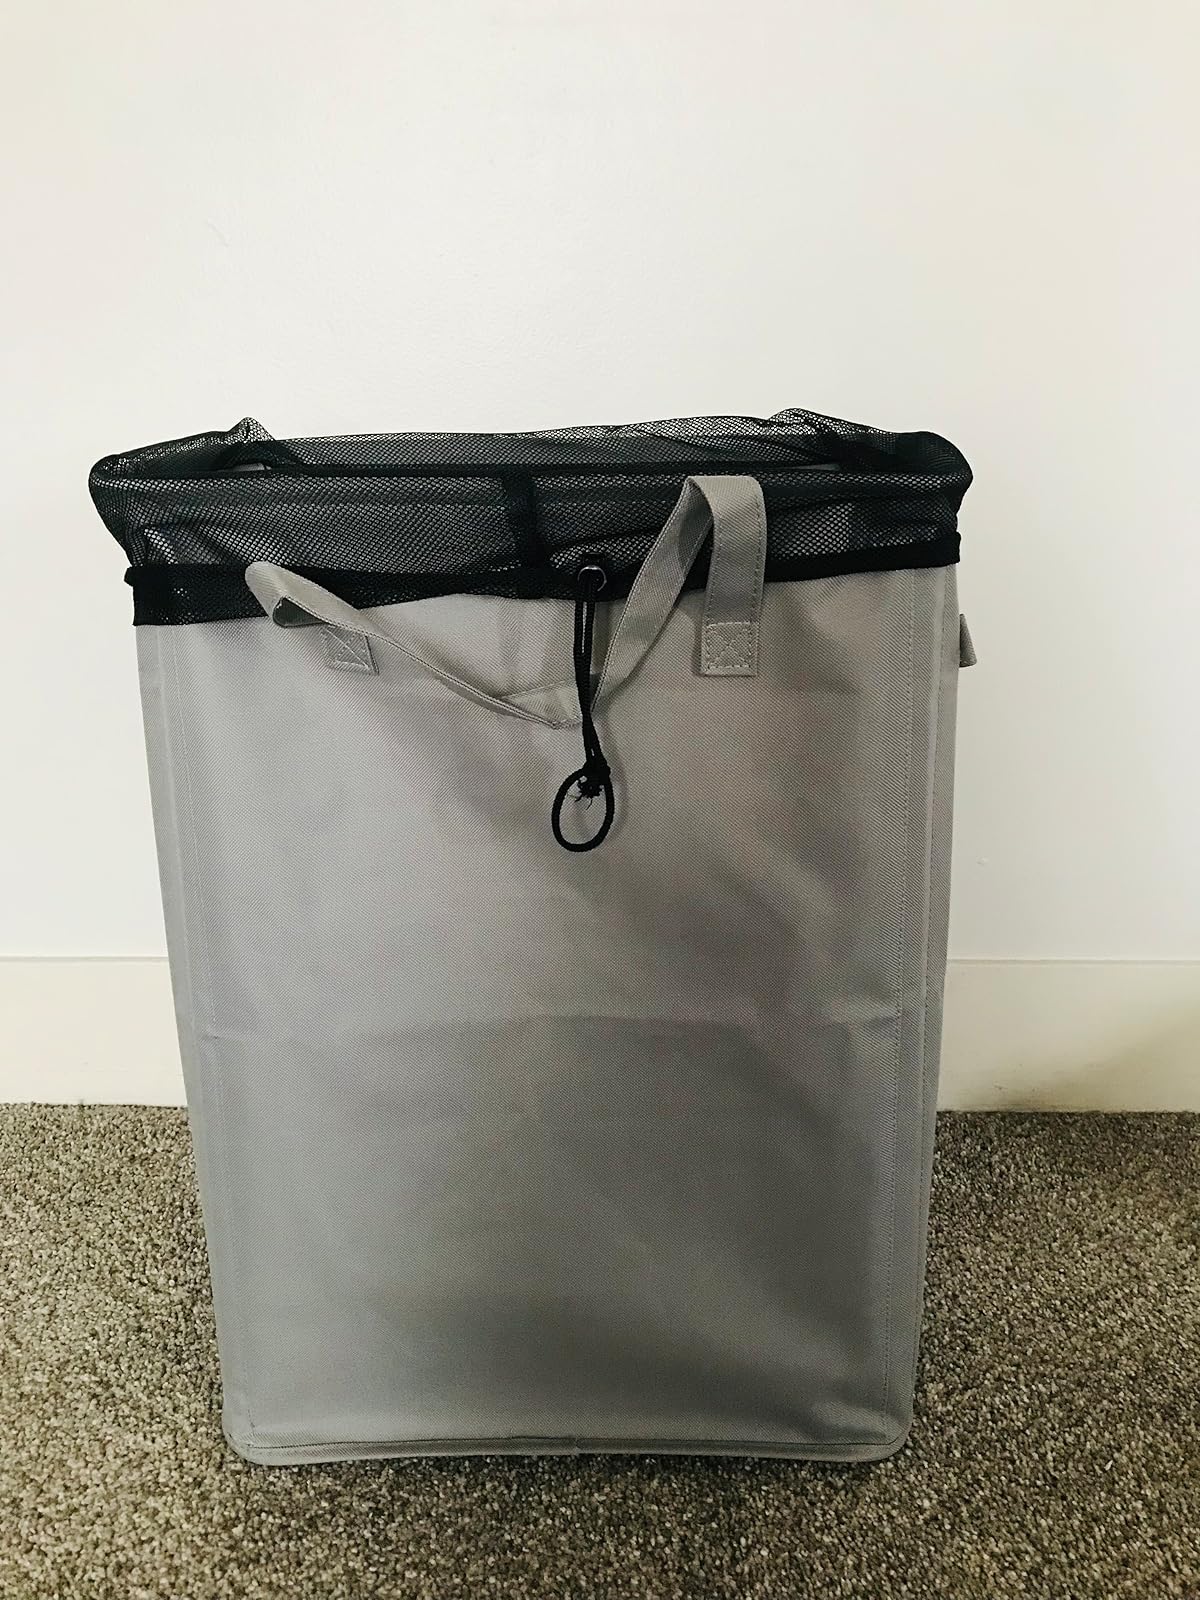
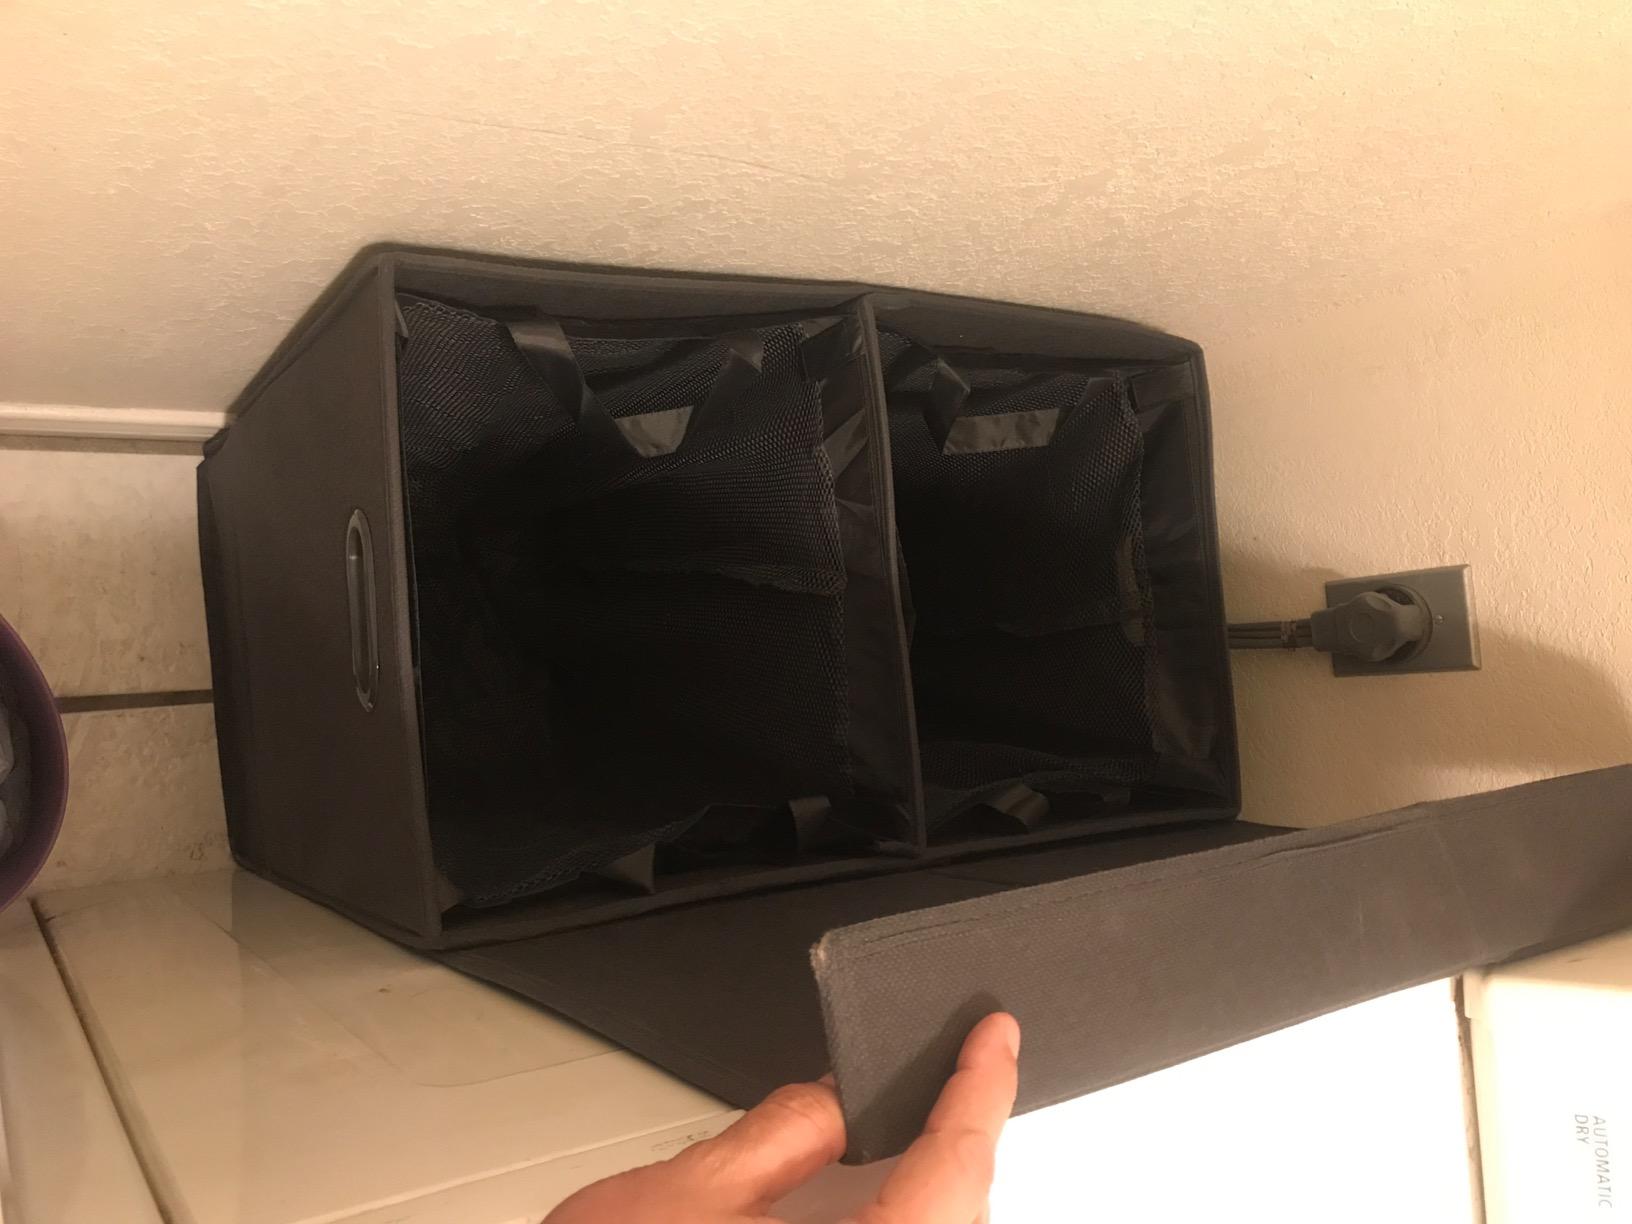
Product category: items_hamper
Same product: no